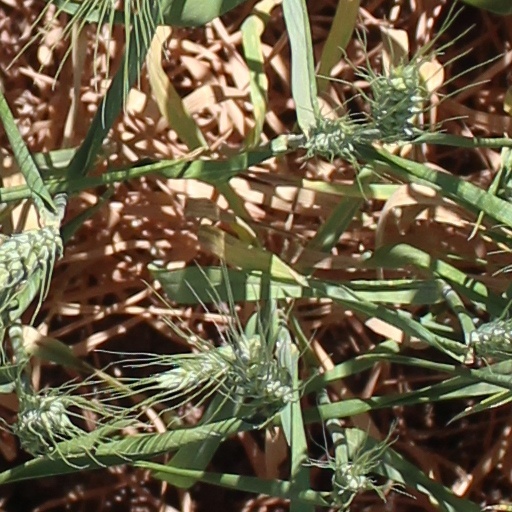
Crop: wheat